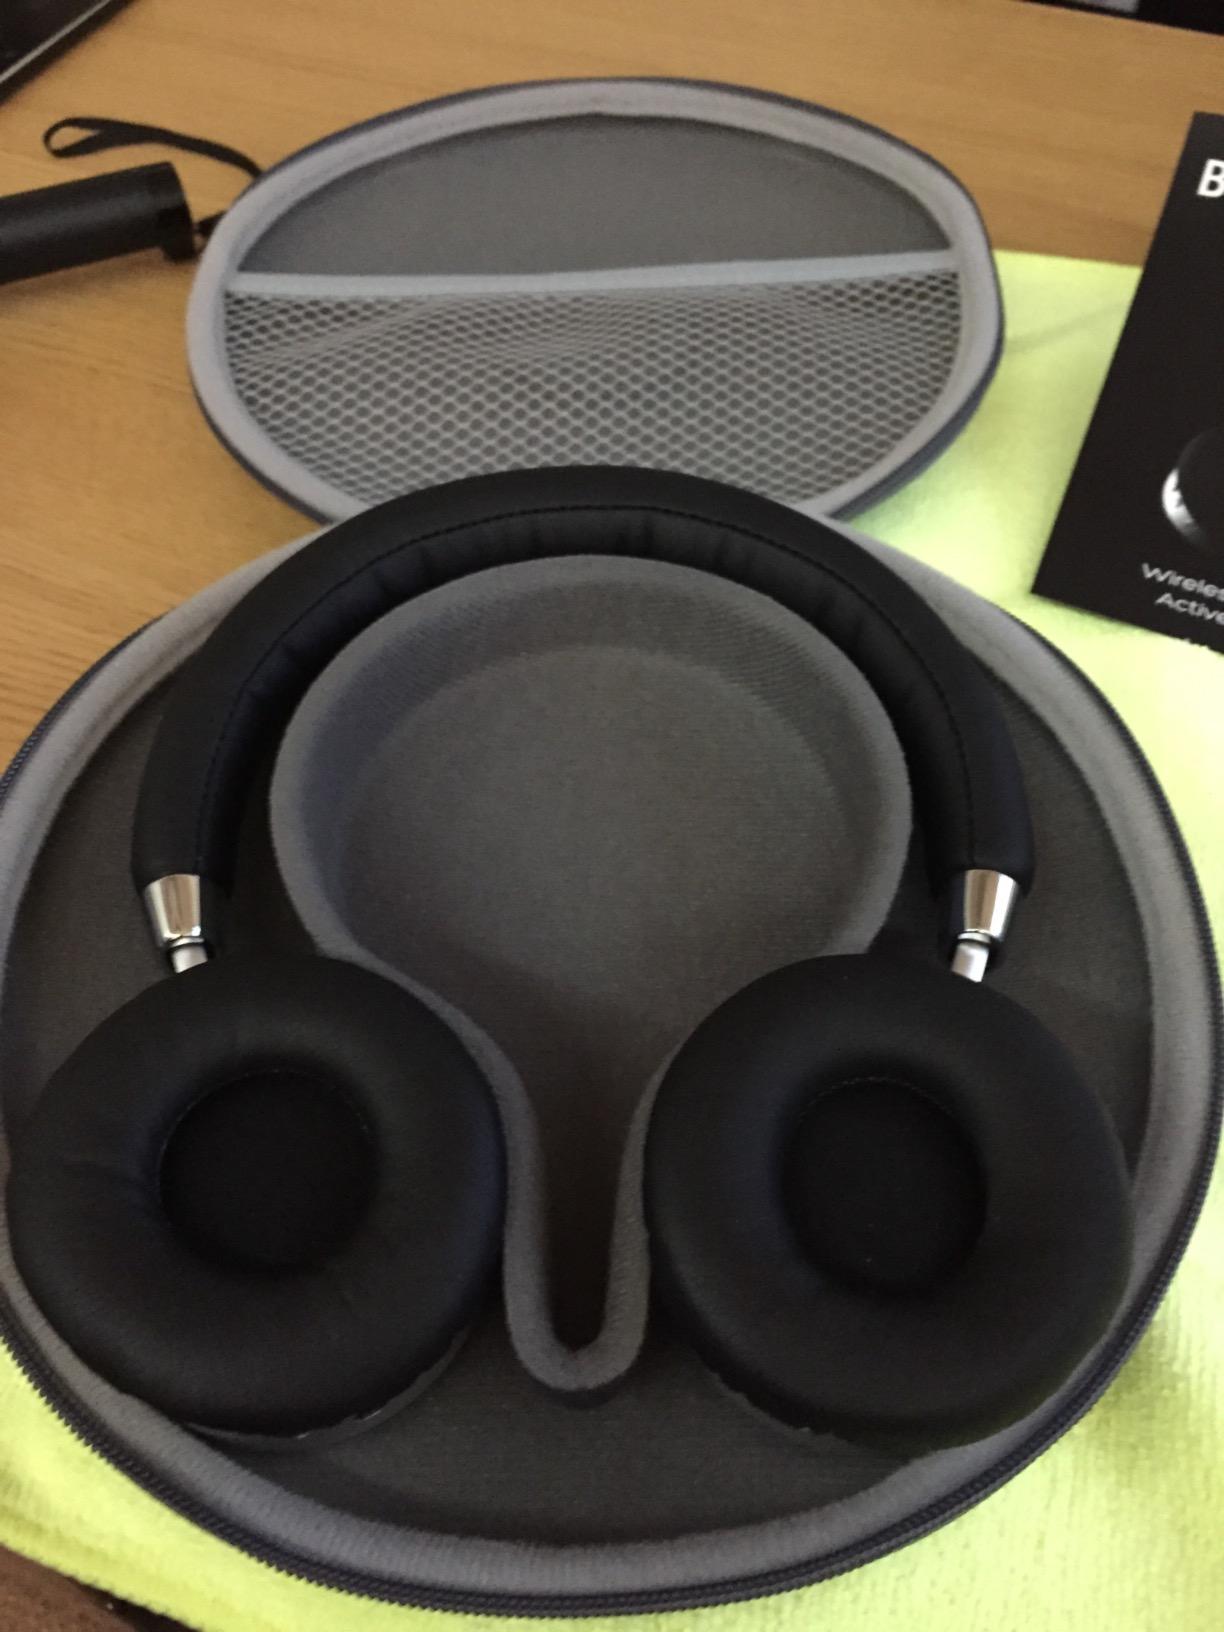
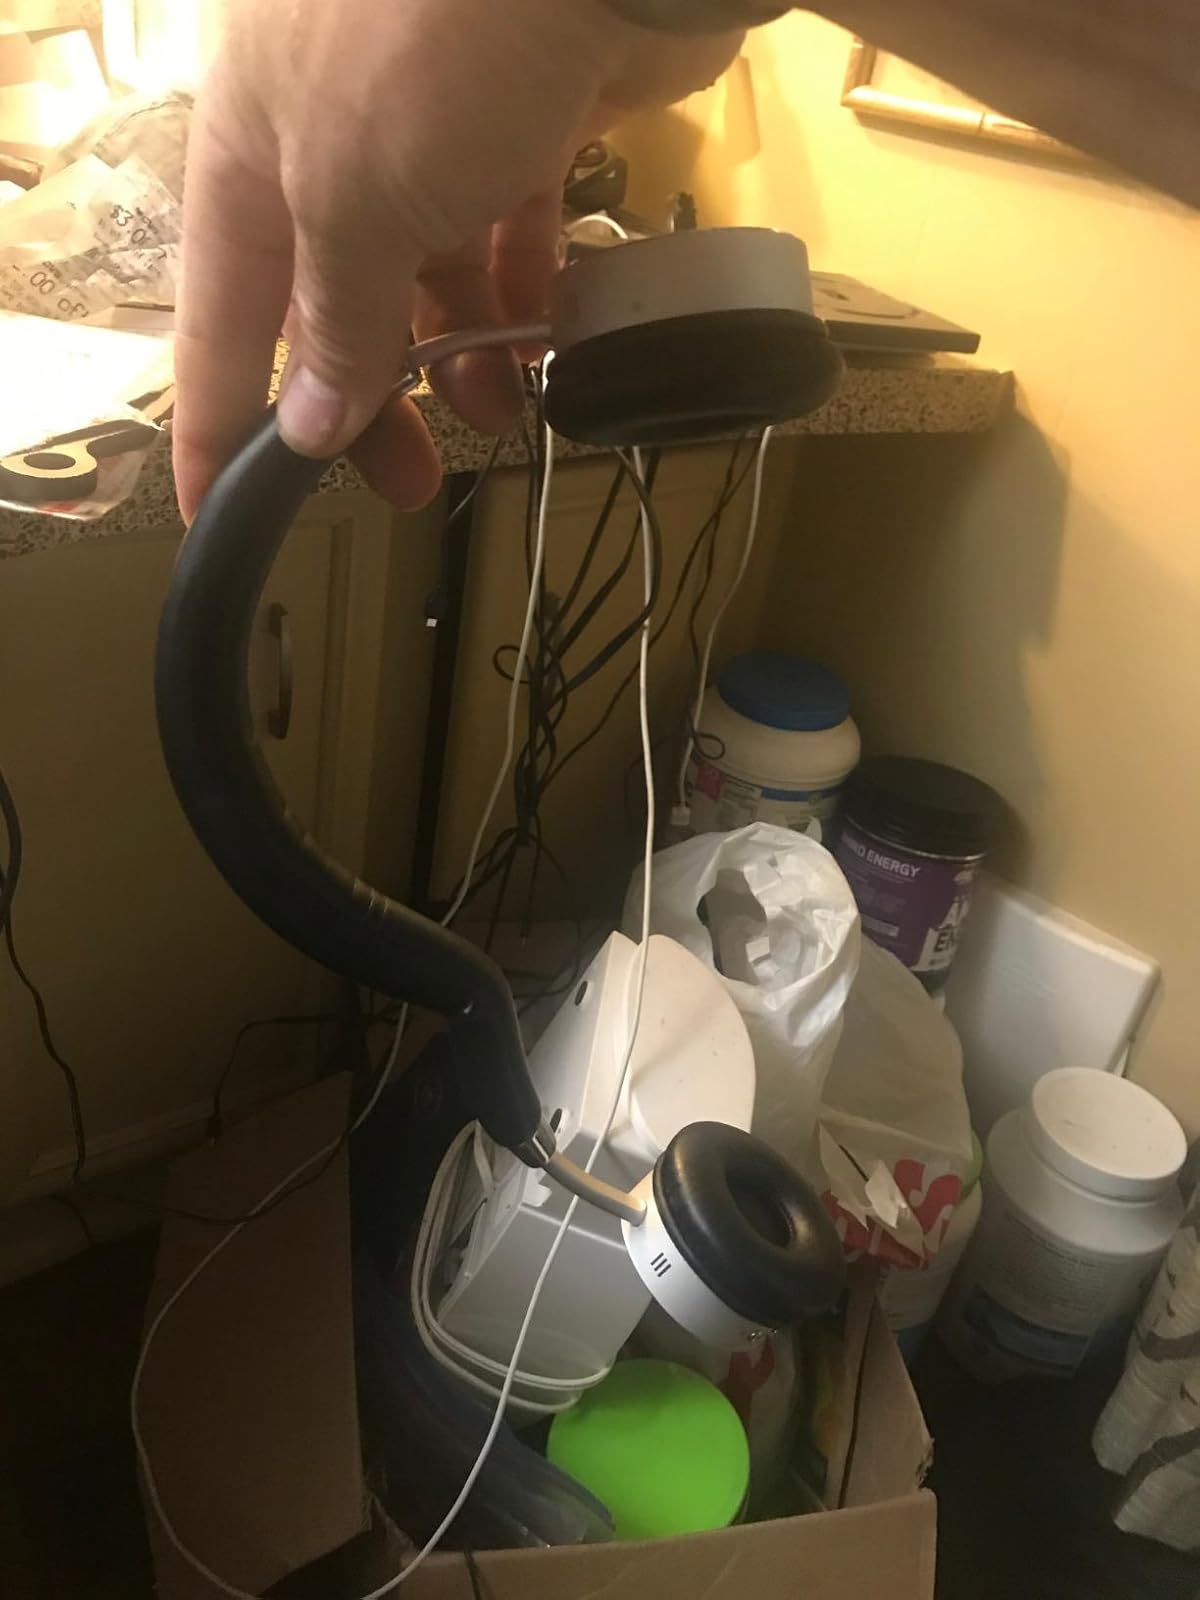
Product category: headphones
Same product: yes